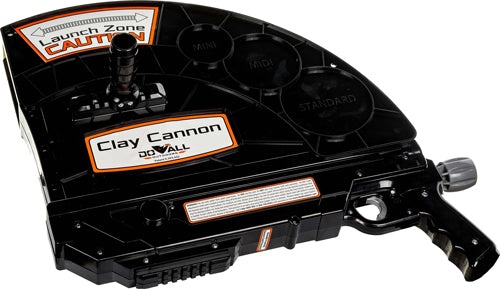
Do-all Clay Cannon Handheld - Clay Launcher All Sizes
Do-all clay cannon handheld clay launcher all sizes Other Features: Mix throw of clays at once weighs less than 5lbs can handle stacked/nested clys
Brand: Do All Traps
Category: Sporting Goods > Outdoor Recreation > Hunting & Shooting > Clay Pigeon Shooting > Clay Pigeons